Juan Belencoso

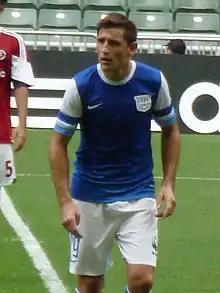
Belencoso with Kitchee in 2013

Juan Carlos Rodríguez Belencoso (born 1 September 1981) is a Spanish footballer who plays for Minerva as a forward.